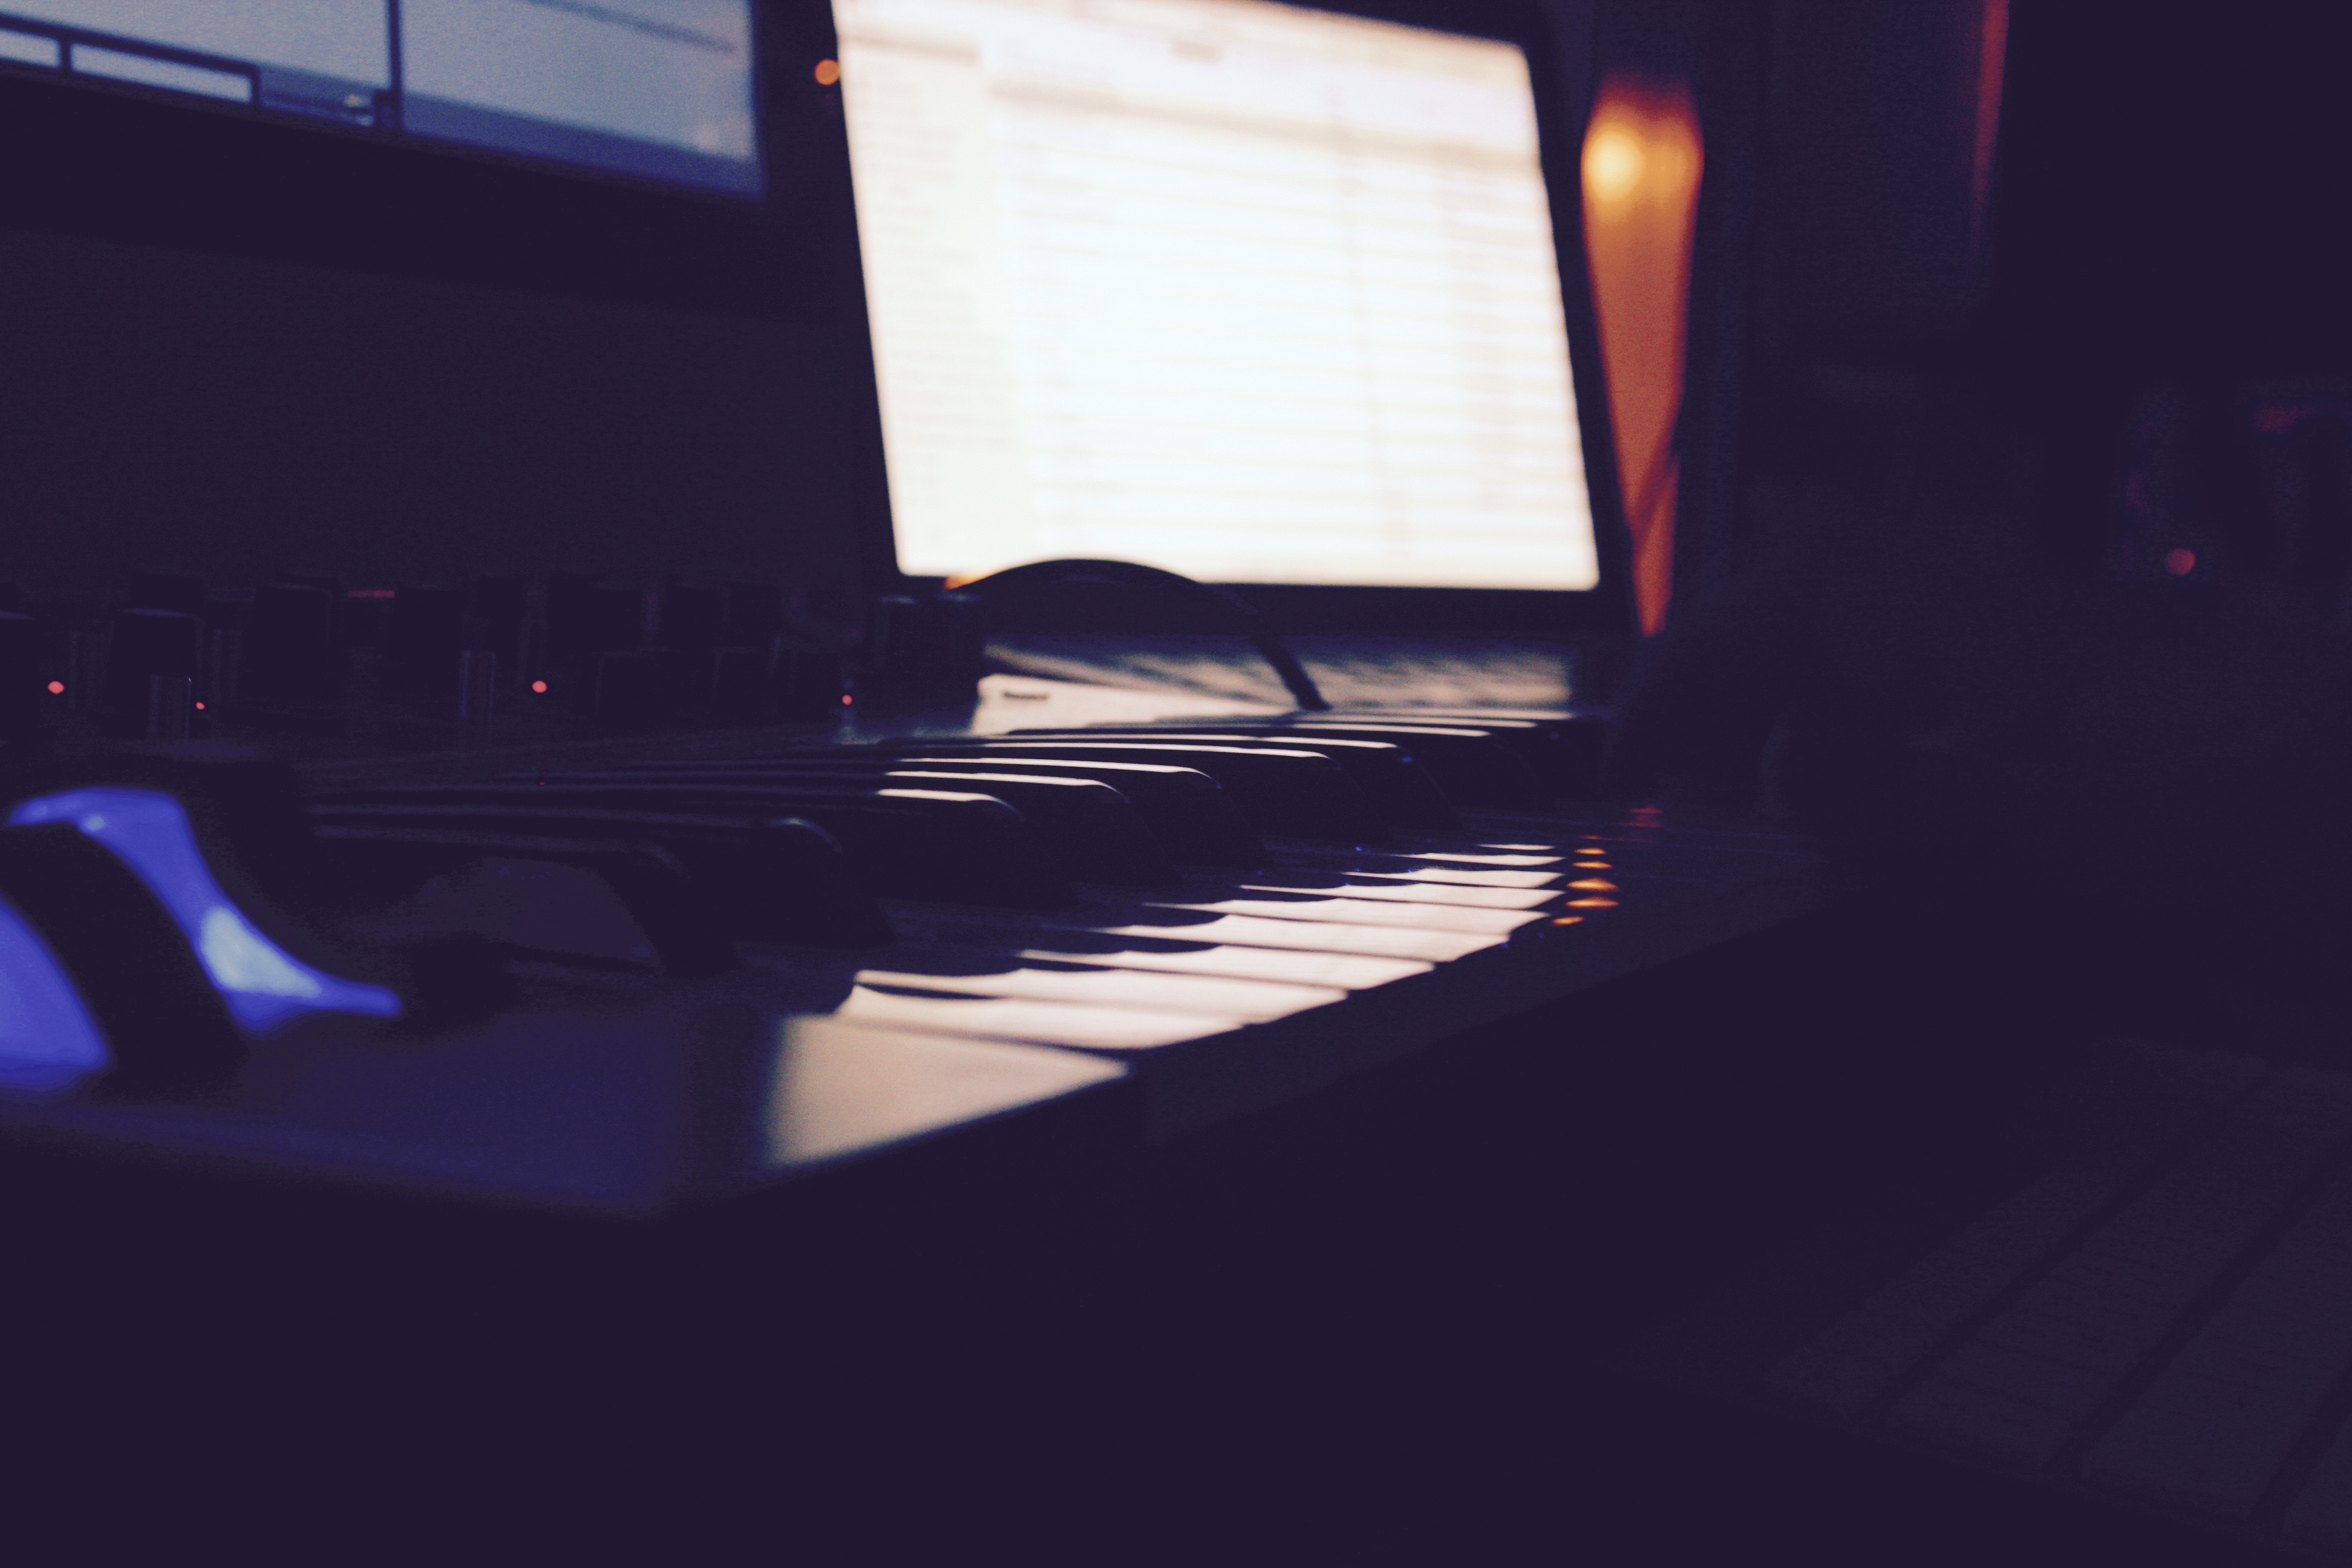
computer, screen, light, keyboard, technology, white, dark, equipment, color, piano, darkness, blue, black, shape